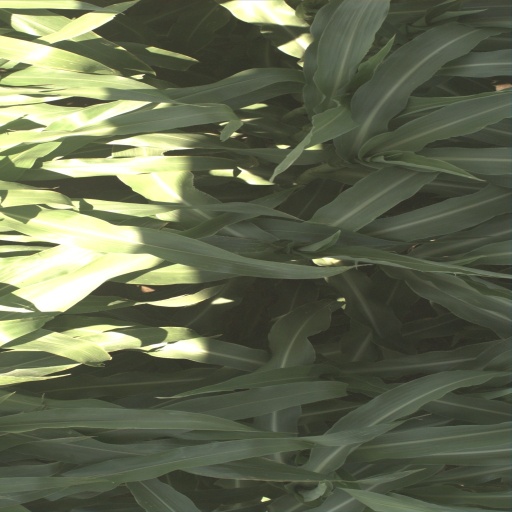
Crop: sorghum